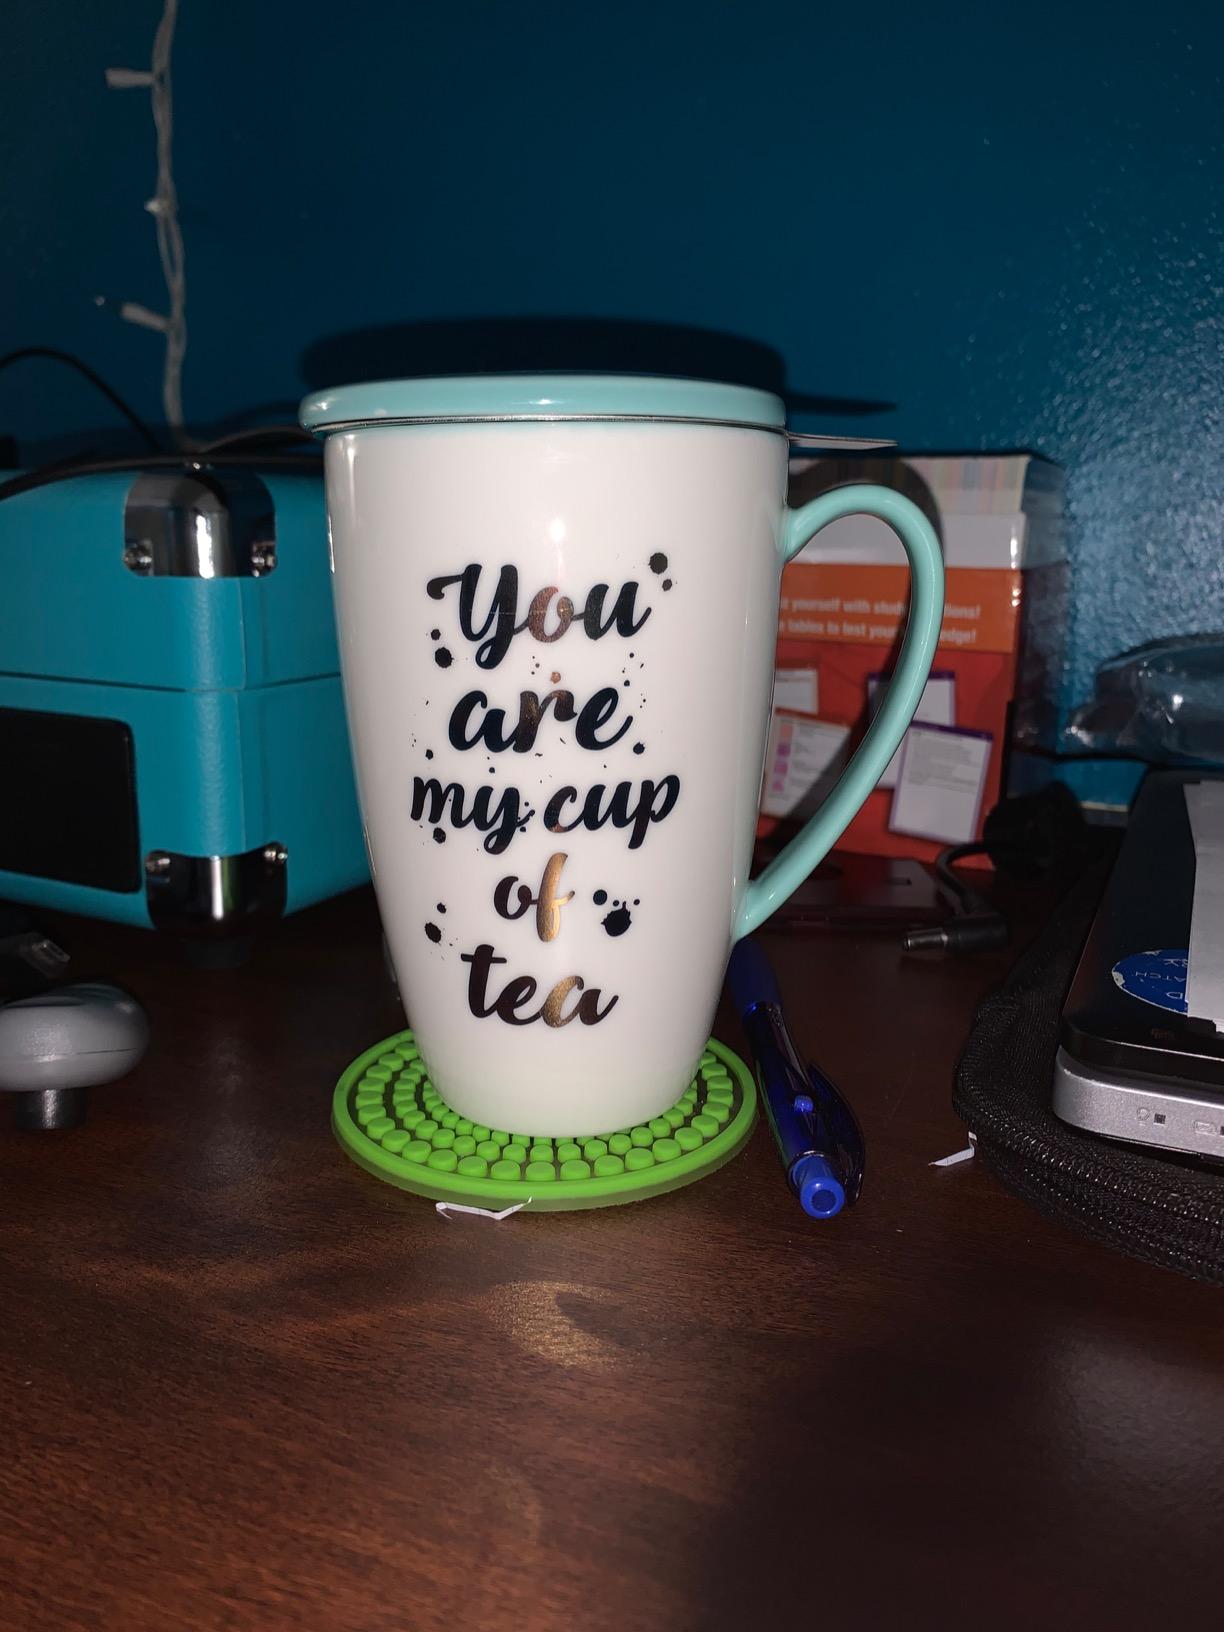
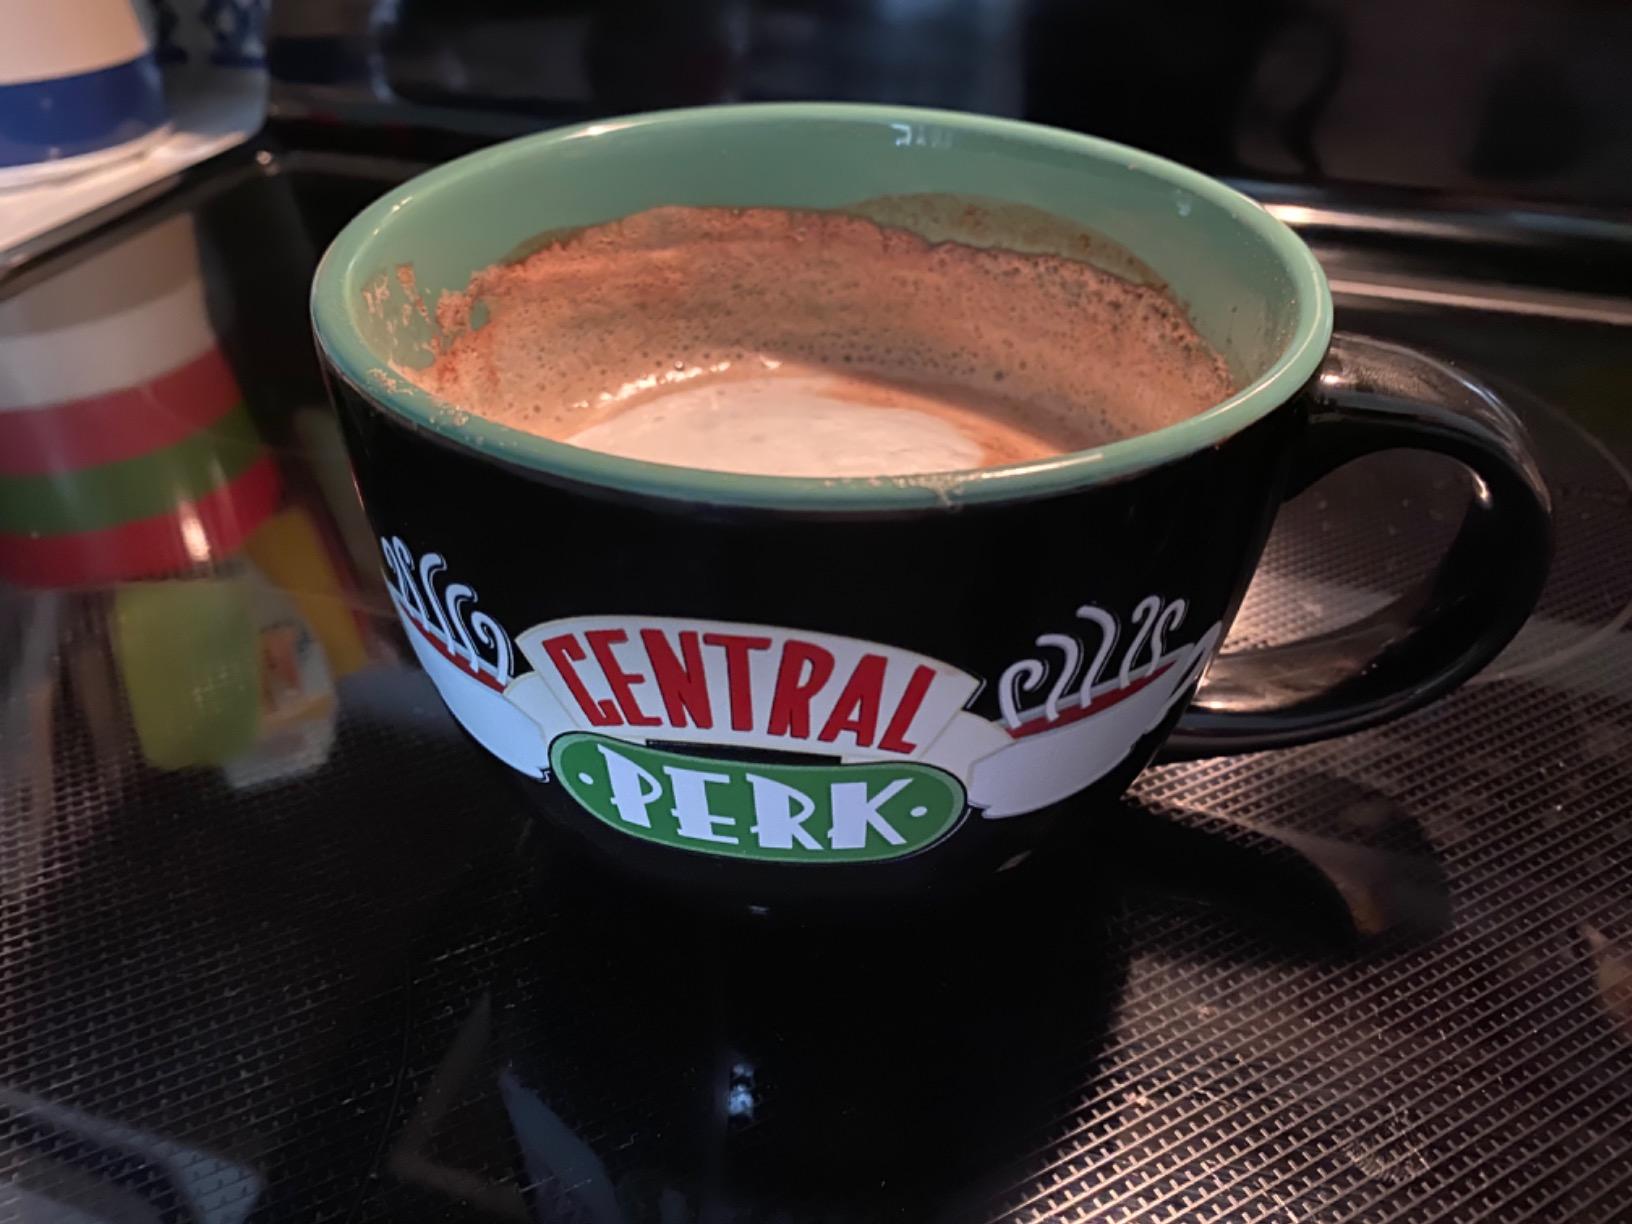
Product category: items_mug
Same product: no